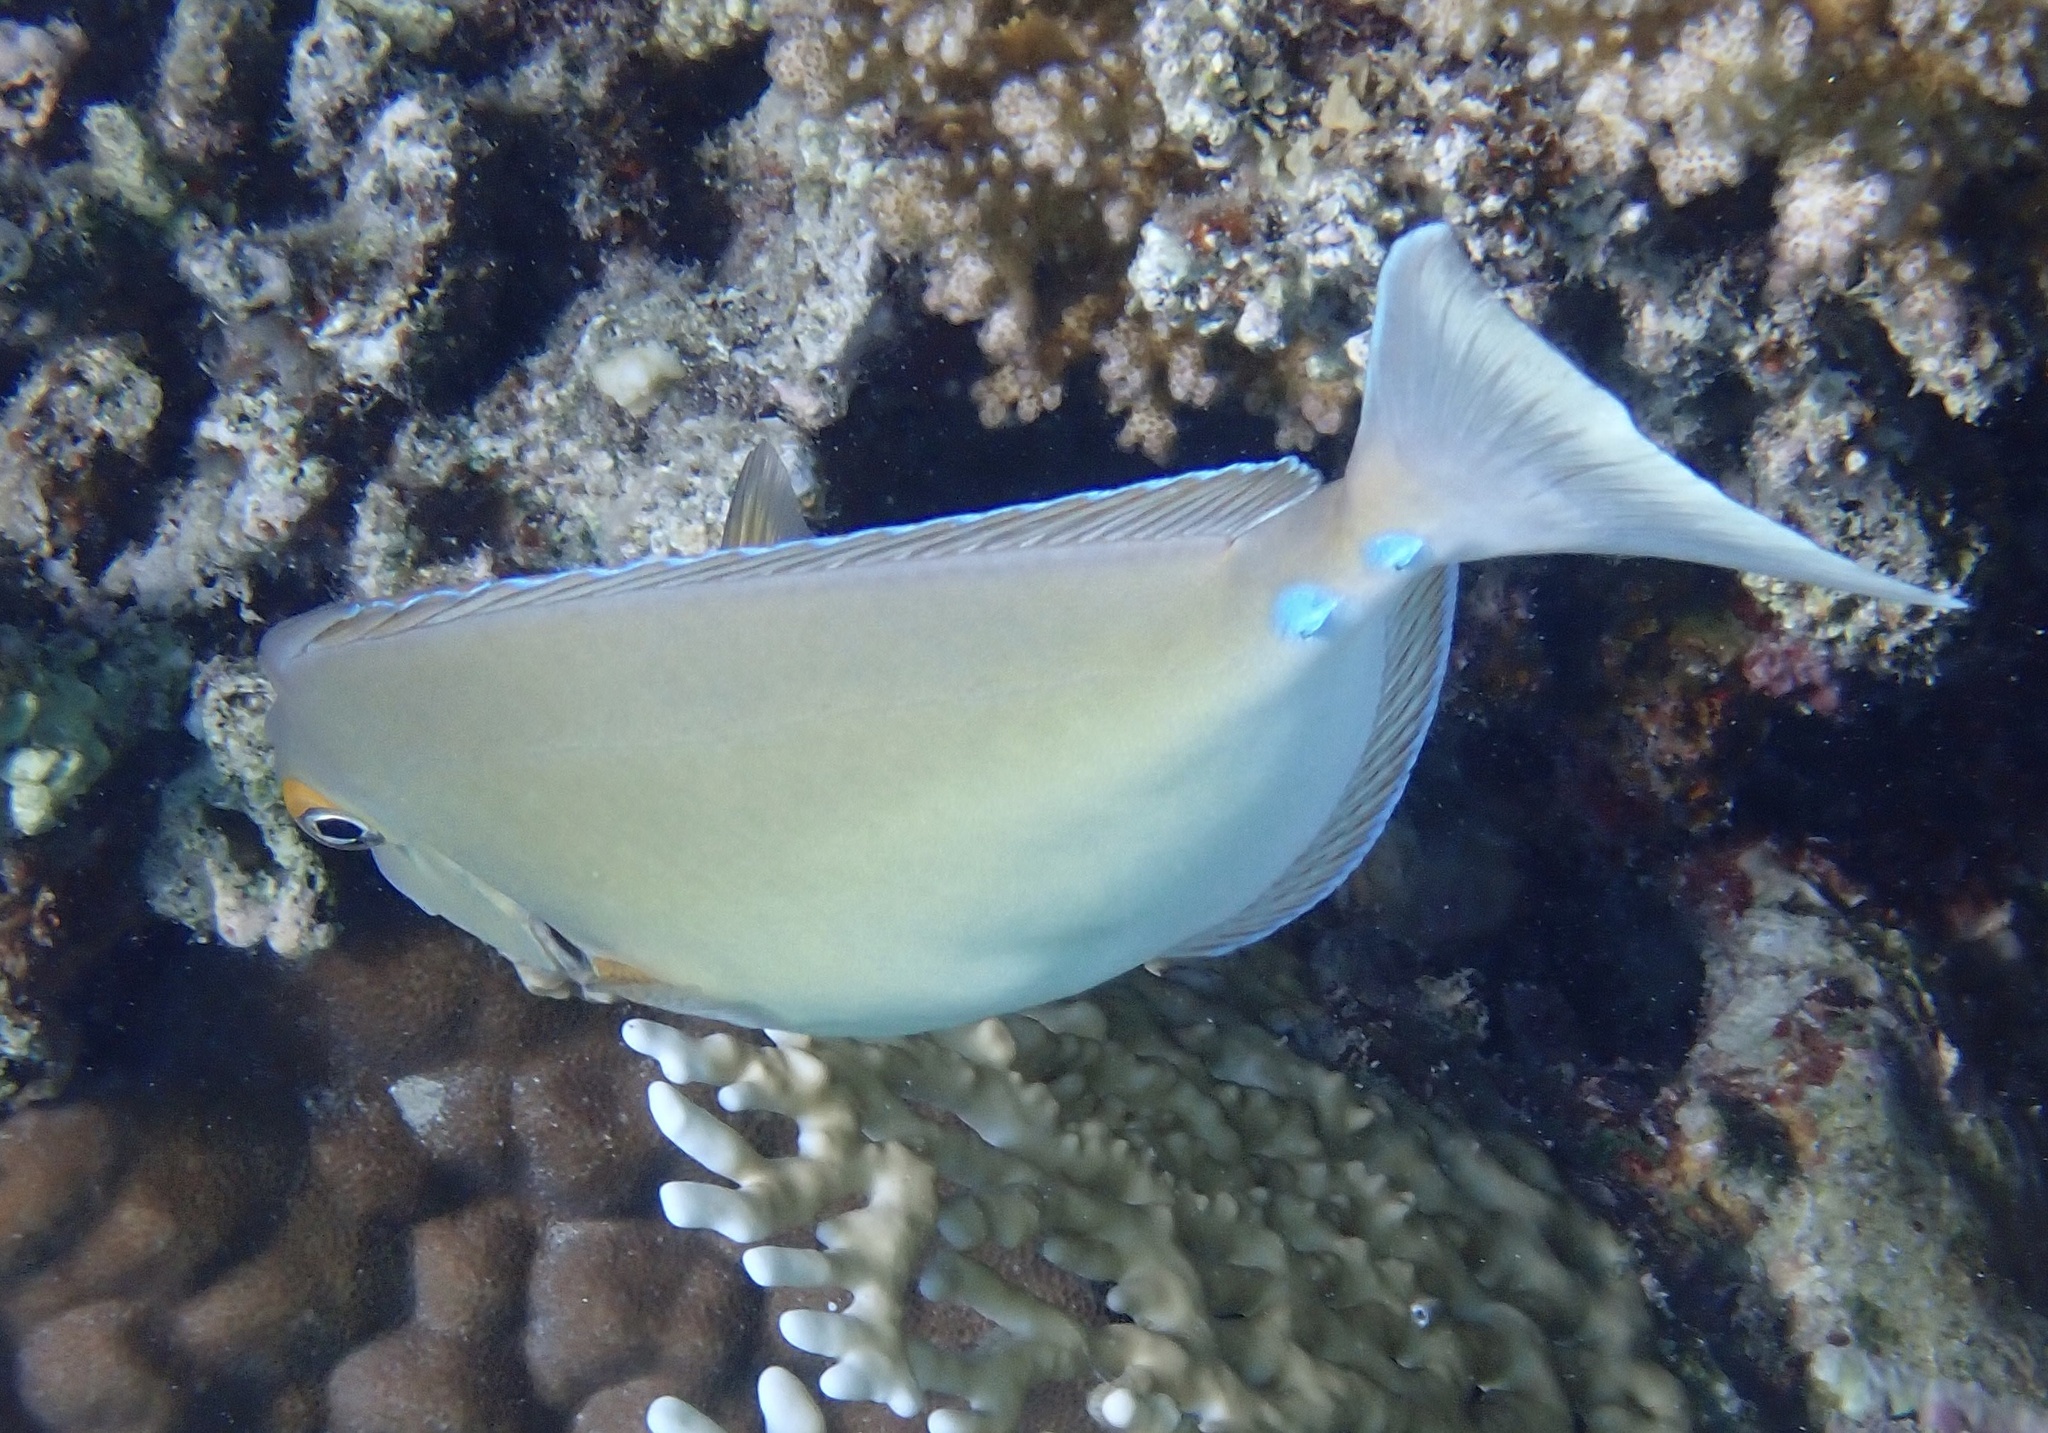
Naso unicornis (Bluespine Unicornfish)